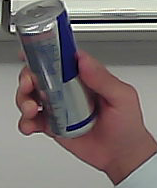
Product: redbull_energydrink